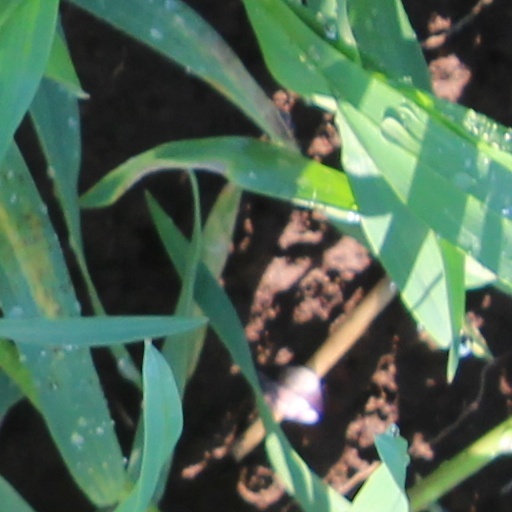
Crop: wheat